György Ekrem-Kemál

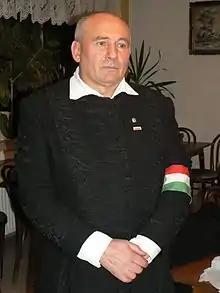
György Ekrem-Kemál in 2007

György Ekrem-Kemál (29 June 1945 – 12 June 2009) was a Hungarian nationalist, "Hungarist", far-right political figure, and leader of several organizations associated with Neo-Nazism and antisemitism.